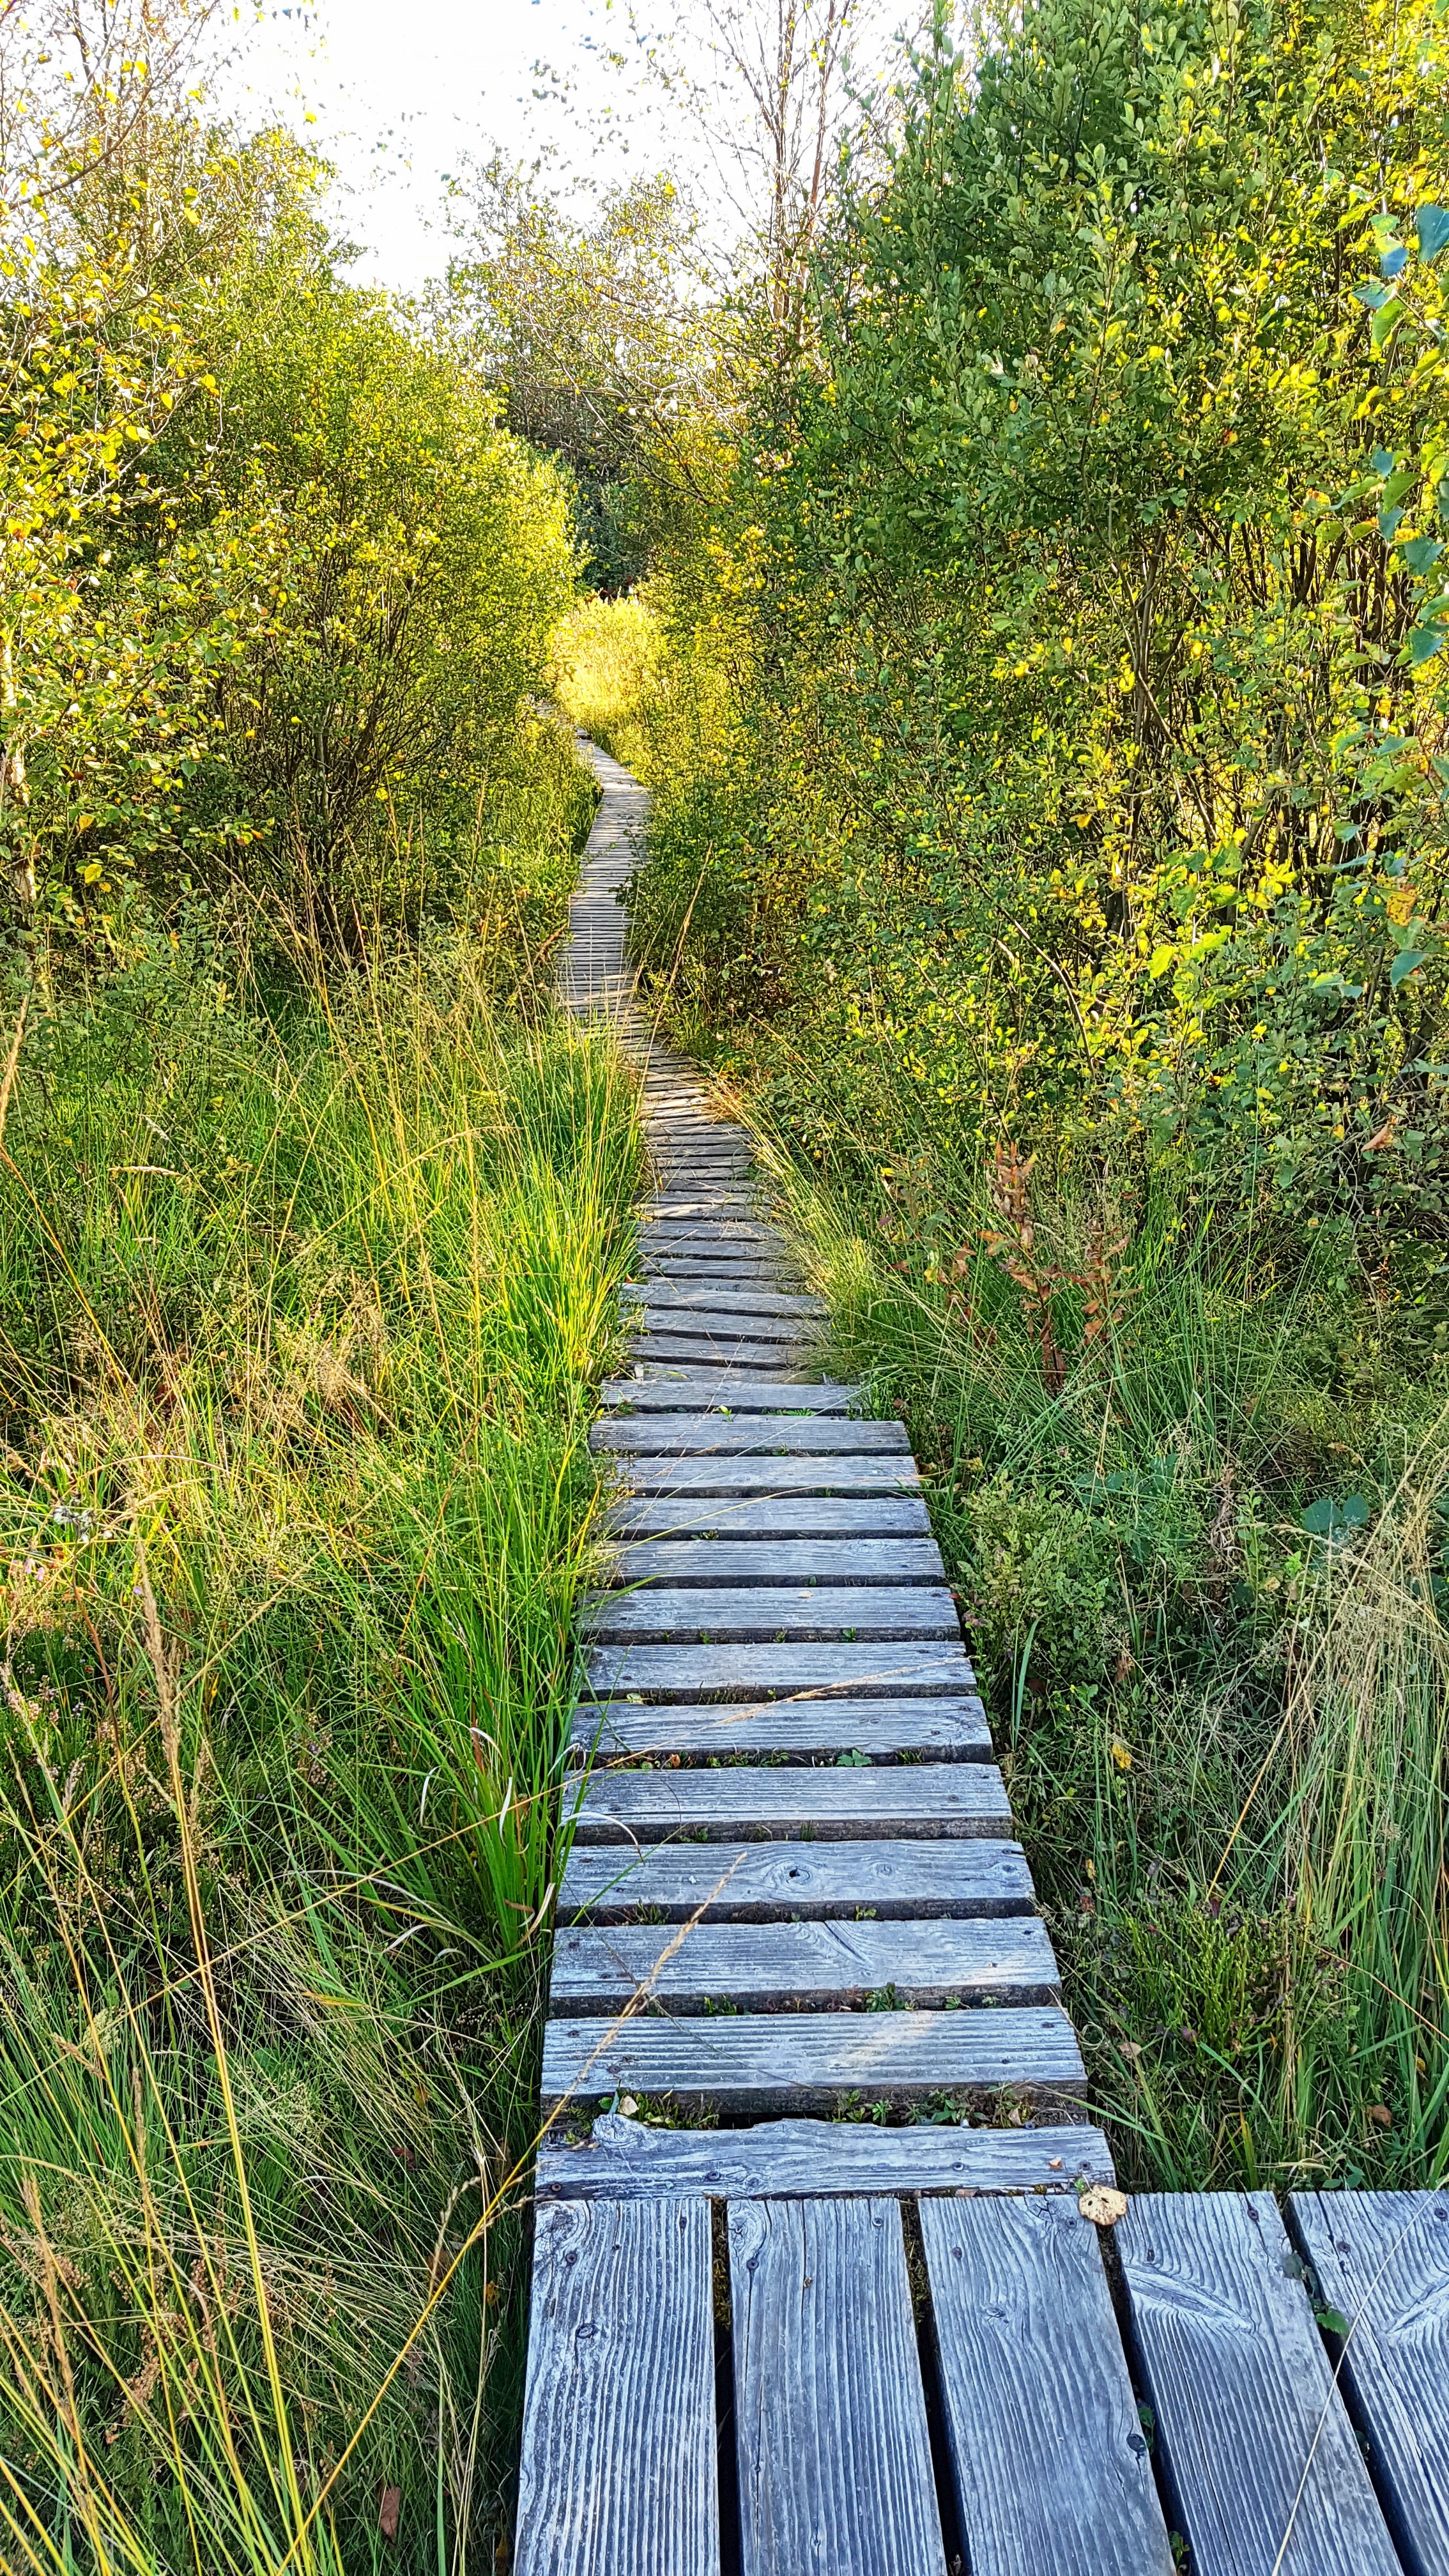
tree, nature, forest, grass, trail, sunlight, leaf, flower, walkway, green, autumn, botany, garden, waterway, woodland, habitat, away, alter weg